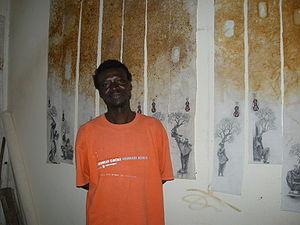
L’art contemporain africain s'inspire aussi bien des traditions du continent que des réalités urbaines contemporaines de l'Afrique.
Ismaïla Manga Mansata, né le 8 août 1957 à Kamoya et mort le 13 mars 2015 à Dakar, est un artiste sénégalais contemporain, peintre, infographe et sculpteur.